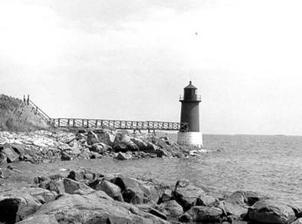
Building: Fort Pickering Light
Country: United States of America
Year built: 1871
Lighthouse Fort Pickering Light US Coast Guard photo Location Salem, Massachusetts Coordinates 42°31′35.3″N 70°51′59.3″W / 42.526472°N 70.866472°W / 42.526472; -70.866472 Tower Constructed 1871 Foundation Concrete Construction Cast iron and brick Automated solar 1995 Shape Conical tower Markings White Heritage National Register of Historic Places contributing property Light First lit 1983 Deactivated 1969-1983 Focal height 28 feet (8.5 m) Characteristic Fl W 4s Fort Pickering Light U.S. Historic district Contributing property 2008 Location Salem, Massachusetts Area 45 acres (18 ha) Architectural style Multiple Part of Winter Island Historic District and Archeological District ( ID94000335 ) Designated CP April 14, 1994 Fort Pickering Light , also known as Winter Island Light , is a lighthouse built in 1871 and discontinued by the Coast Guard in 1969. It was relit as a private aid to navigation by the City of Salem in 1983. Winter Island Light is a constituent part of the Winter Island Historic District and Archeological District , which was added to the National Register of Historic Places on April 14, 1994. See also National Register of Historic Places listings in Salem, Massachusetts List of lighthouses in the United States, Massachusetts Fort Pickering References